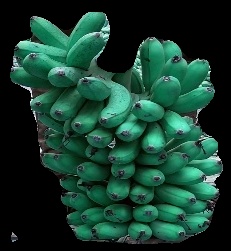
Variety: rasbale
Grade: grade1